Jewish mythology

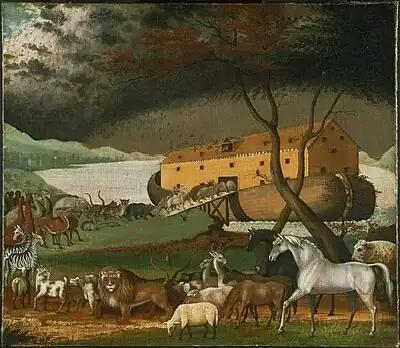
"Noah's Ark", oil on canvas painting by Edward Hicks, 1846 Philadelphia Museum of Art

The Genesis flood narrative has similarities to ancient flood stories told worldwide. One of the closest parallels is the Mesopotamian myth of a world flood, recorded in "The Epic of Gilgamesh". In the Hebrew Bible flood story (Genesis 6:5–22), God decides to flood the world and start over, due to mankind's sinfulness. However, God sees that a man named Noah was righteous (because he walked with God) and blameless among the people. God instructs Noah to build an ark and directs him to bring at least two of every animal inside the boat, along with his family. The flood comes and covers the world. After 40 days, Noah sends a raven to check whether the waters have subsided, then a dove; after exiting the boat, Noah offers a sacrifice to God, who smells "the sweet savour" and promises never to destroy the earth by water again – making the rainbow a symbol of this promise. Similarly, in the Mesopotamian "Epic of Gilgamesh", the bustle of humanity disturbs the gods, who decide to send a flood. Warned by one of the gods, a man named Utnapishtim builds a boat and takes his family and animals inside. After the flood, Utnapishtim sends a dove, then a swallow, then a raven to check whether the waters have subsided. After exiting the boat, Utnapishtim offers a sacrifice to the gods, who smell "the sweet savour" and repent their choice to send the flood.